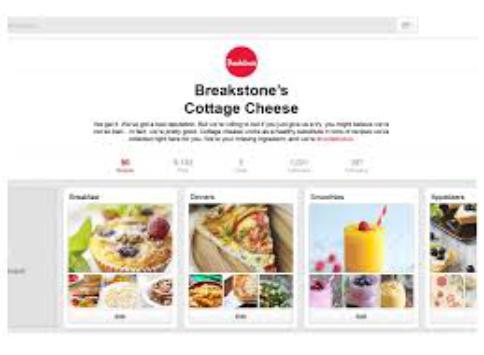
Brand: Breakstone's
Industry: Food